2009 Mindanao bombings

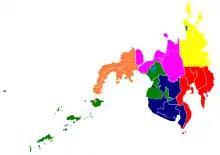
Colour-coded map of the Mindanao archipelago

The Mindanao bombings was a series of seemingly unrelated bomb attacks that took place on July 4, 5, and 7, 2009 in the towns of Datu Piang and Jolo, and the cities of Cotabato and Iligan in Mindanao, Philippines. The bombings killed 8 people and injured at least 66. The Armed Forces of the Philippines has blamed several militant organizations active in Mindanao, such as the Moro Islamic Liberation Front (MILF), the Abu Sayyaf, and Jemaah Islamiyah.